Tom Lantos

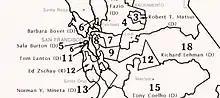
The 11th district that Lantos served from 1981 until 1993 included a small portion of San Francisco, as well as Daly City and San Mateo.

Lantos was a member of the Congressional Progressive Caucus, and repeatedly called for reforms to the nation's health-care system, reduction of the national budget deficit and the national debt, repeal of the Economic Growth and Tax Relief Reconciliation Act of 2001. He opposed Social Security privatization efforts. He supported same-sex marriage rights and marijuana for medical use, was a strong proponent of gun control and adamantly pro-choice.